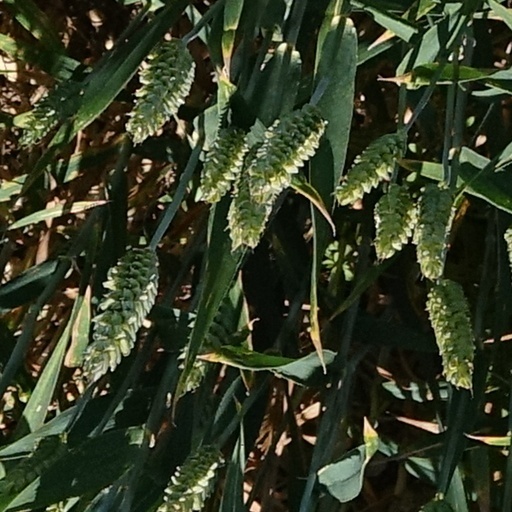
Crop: wheat